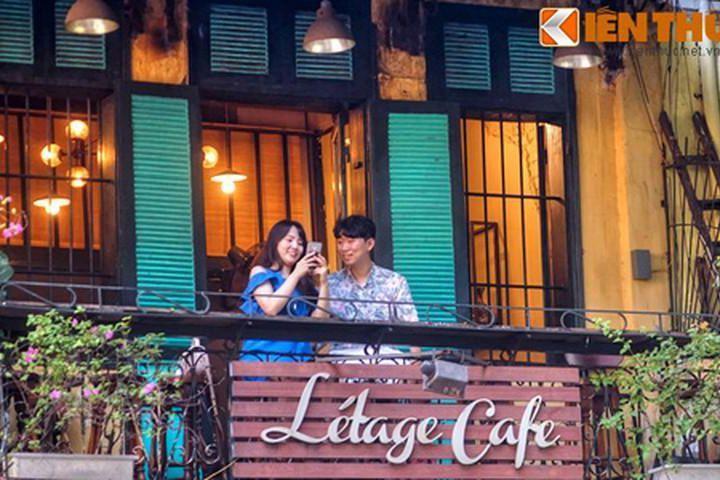
có một đôi bạn trẻ xuất hiện trên ban công của quán cà phê